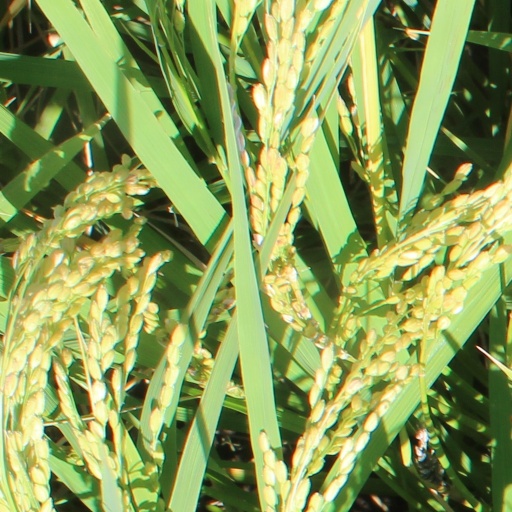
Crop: rice